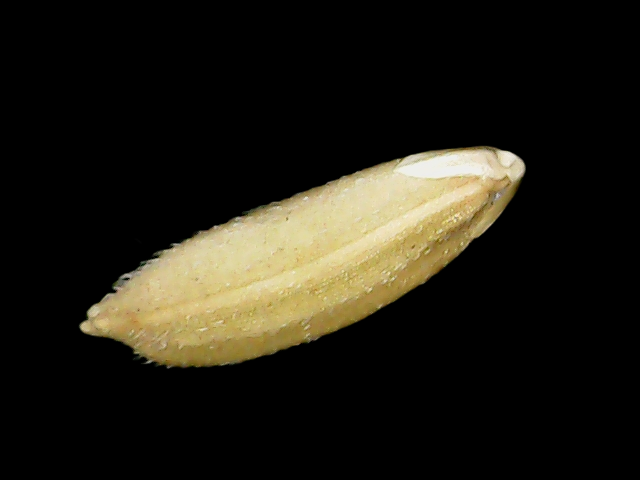
Rice variety: Bd30